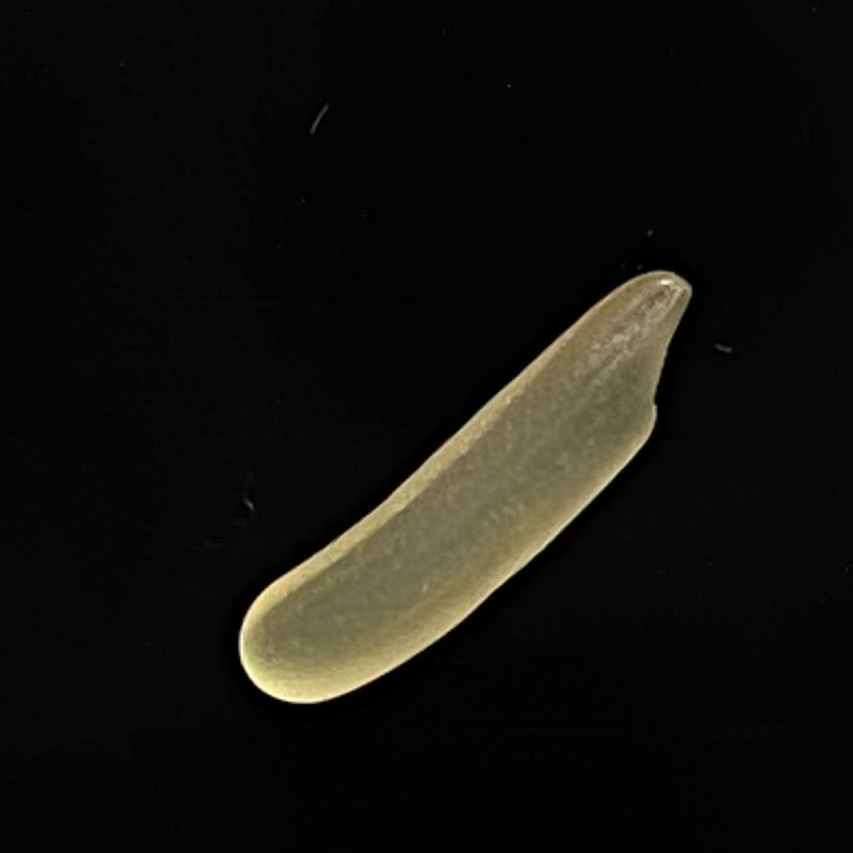
Rice variety: Bashmoti